Blood and Black Lace

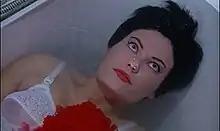
The scene of Tao-Li's murder has been referenced by several filmmakers, such as Martin Scorsese, Pedro Almodóvar and Dario Argento.

Curti opined that the film did not enjoy the commercial success necessary to inspire a wave of similar works during its initial release. While some critics such as Lucas have suggested that Bava's use of colour influenced new "krimi" films to be shot in colour, such as Alfred Vohrer's "The Hunchback of Soho", there is no documentation to suggest that the switch can be attributed to "Blood and Black Lace". Italian thrillers released in the immediate wake of its release were described as either variations on themes found in Alfred Hitchcock's films, such as "Assassination in Rome" by Silvio Amadio, or murder mystery films such as Romano Ferrara's "Crimine a due".